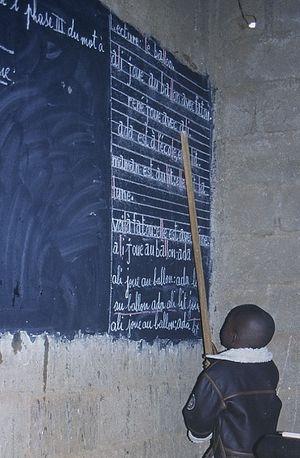
Le système éducatif malien, dont les objectifs ont été définis sous la présidence de Modibo Keïta, connaît une profonde évolution ces quinze dernières années avec l’augmentation de la scolarisation des enfants. Le taux brut de scolarisation en 2001/2002 était de 64.5 %.